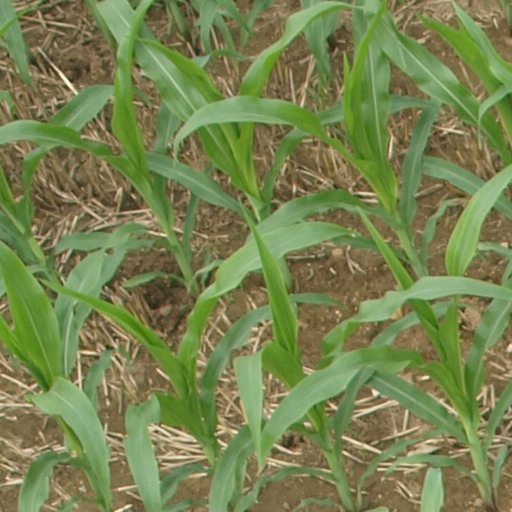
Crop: maize; corn